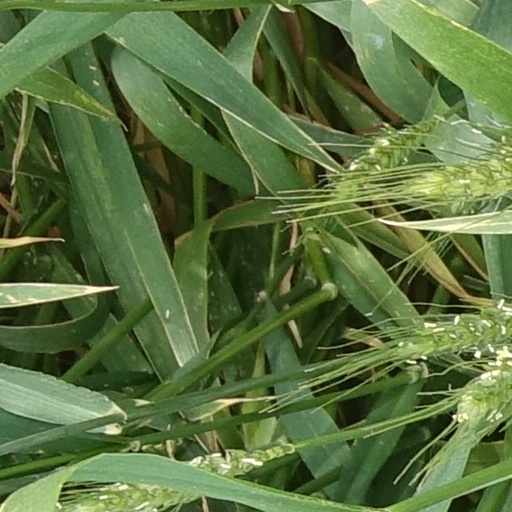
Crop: wheat